Stanley Barnes

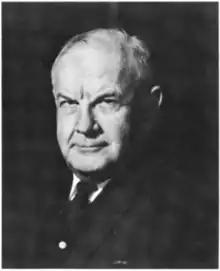

Stanley Nelson Barnes (May 1, 1900 – March 5, 1990) was a noted American college football player, an assistant attorney general of the United States, and a United States circuit judge of the United States Court of Appeals for the Ninth Circuit.